István Martin

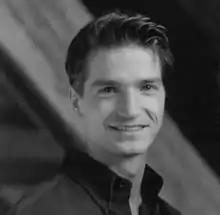
István Martin in 1998

After studying at the Hungarian Dance Academy, Martin worked at Vaganova Ballet Academy of Saint Petersburg.